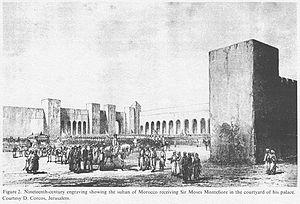
Sir Moses Haïm Montefiore, 1ᵉʳ baronnet, fut l'un des plus célèbres juifs anglais du XIXᵉ siècle, à l'instar de Benjamin Disraeli. Financier, Montefiore fut un grand philanthrope activiste et bâtisseur qui devint shérif de la Cité de Londres et de Middlesex, et fut fait baronnet Montefiore de l'île de Thanet, en 1846.